University of Arizona

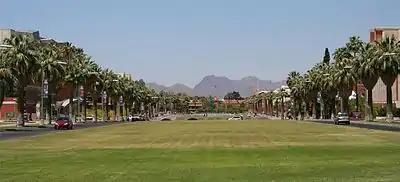
University of Arizona Mall

After the passage of the Morrill Land-Grant Act of 1862, the push for a university in Arizona grew. The Arizona Territory's "Thieving Thirteenth" Legislature approved the University of Arizona in 1885 and selected the city of Tucson to receive the appropriation to build the university. Tucson hoped to receive the appropriation for the territory's mental hospital, which carried a $100,000 allocation instead of the $25,000 allotted to the territory's only university (Arizona State University was also chartered in 1885, but it was created as Arizona's normal school, and not a university). Flooding on the Salt River delayed Tucson's legislators, and by they time they reached Prescott, back-room deals allocating the most desirable territorial institutions had been made. Tucson was largely disappointed with receiving what was viewed as an inferior prize.